Angampora

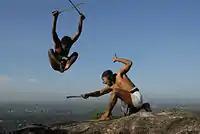
Sword demonstration atop Korathota hill top

Before a practice session starts, the student is expected to meditate and offer merit to the master. The student lights three lamps as he enters to the angam maduwa. Students also make a pledge to use the technique solely for purposes of self-defense and the defense of his family or country. Practice begins with basic warm-up exercises, gradually moving on to special exercises. Foot movement techniques are the cornerstone of this art of fighting, and a foot exercise called "mulla panina" is the first skill taught, with minor mistakes being stiffly disciplined. This exercise is followed next by more advanced techniques like Gaman Thalawa.